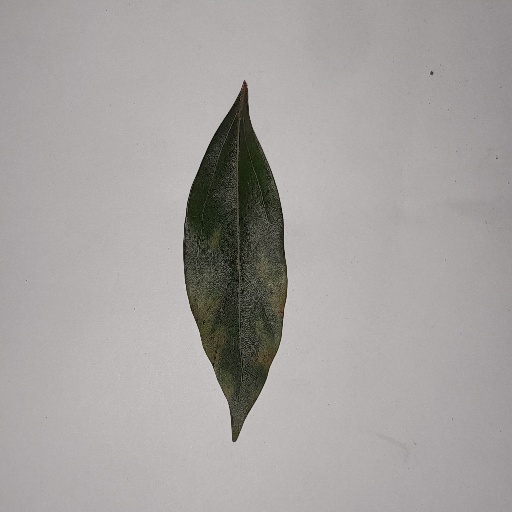
Species: Camphor
Leaf condition: Bacterial Spot